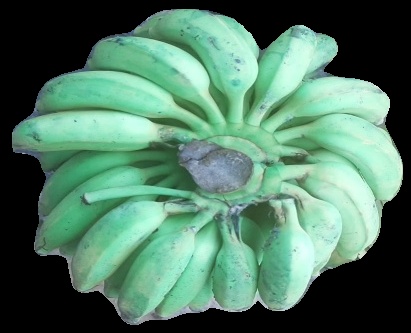
Variety: elakki-bale
Grade: grade2